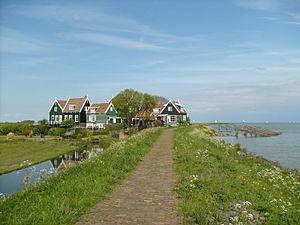
Une communauté est, dans le sens usuel, un ensemble de personnes vivant ensemble.